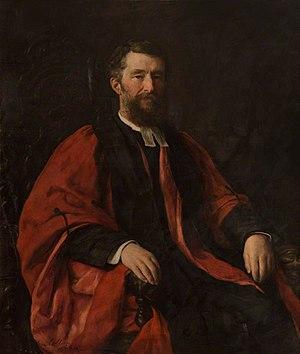
Norman Macleod Ferrers est un mathématicien britannique et un administrateur d'université.